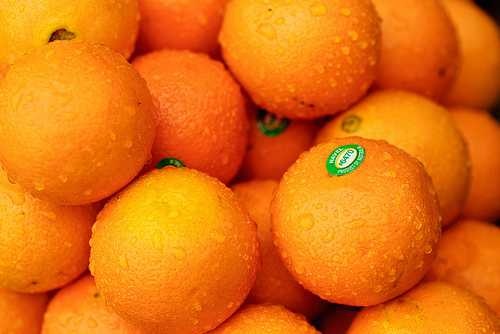
Label: Orange